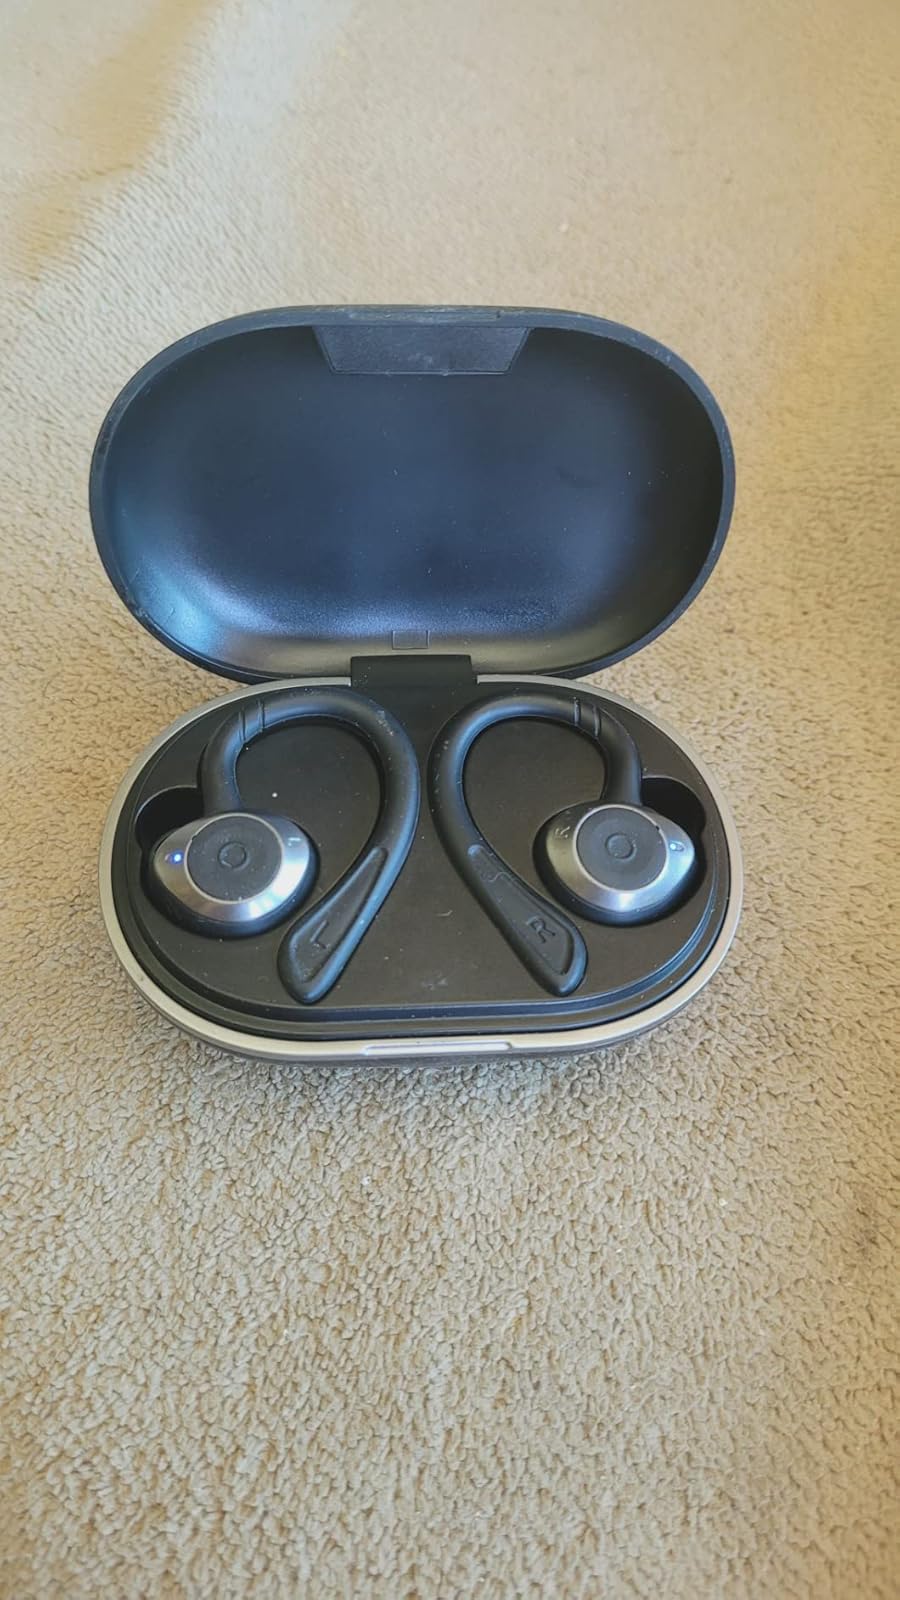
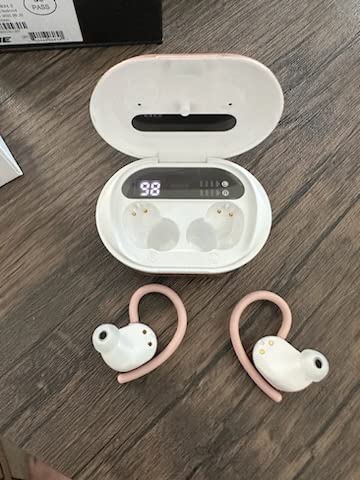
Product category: earbuds
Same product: no